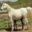
Label: horse